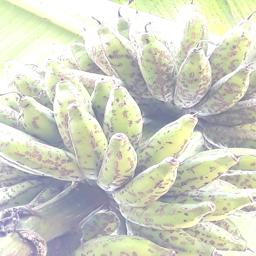
Label: BANANA FRUIT- SCARRING BEETLE